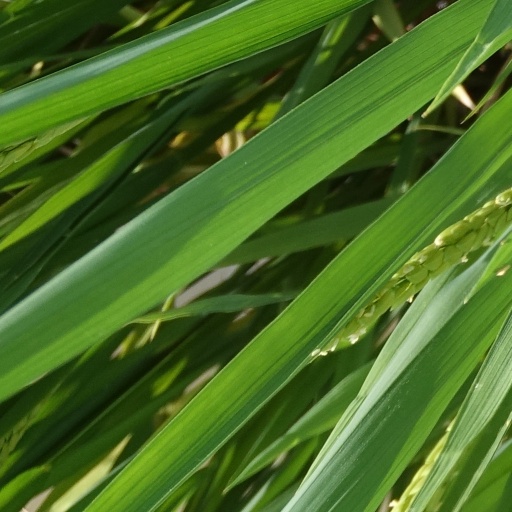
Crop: rice